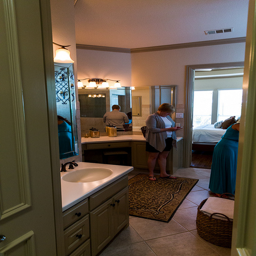
People are seen from the front door into a hotel room.
Women in an elegant green bathroom with tile floor.
a woman is standing in a large bathroom
a person standing in a bathroom with a sink and a mirror
Some people in a very big nice looking room.